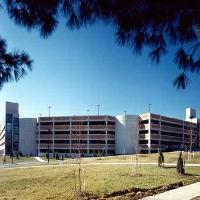
Weather: sun or clear